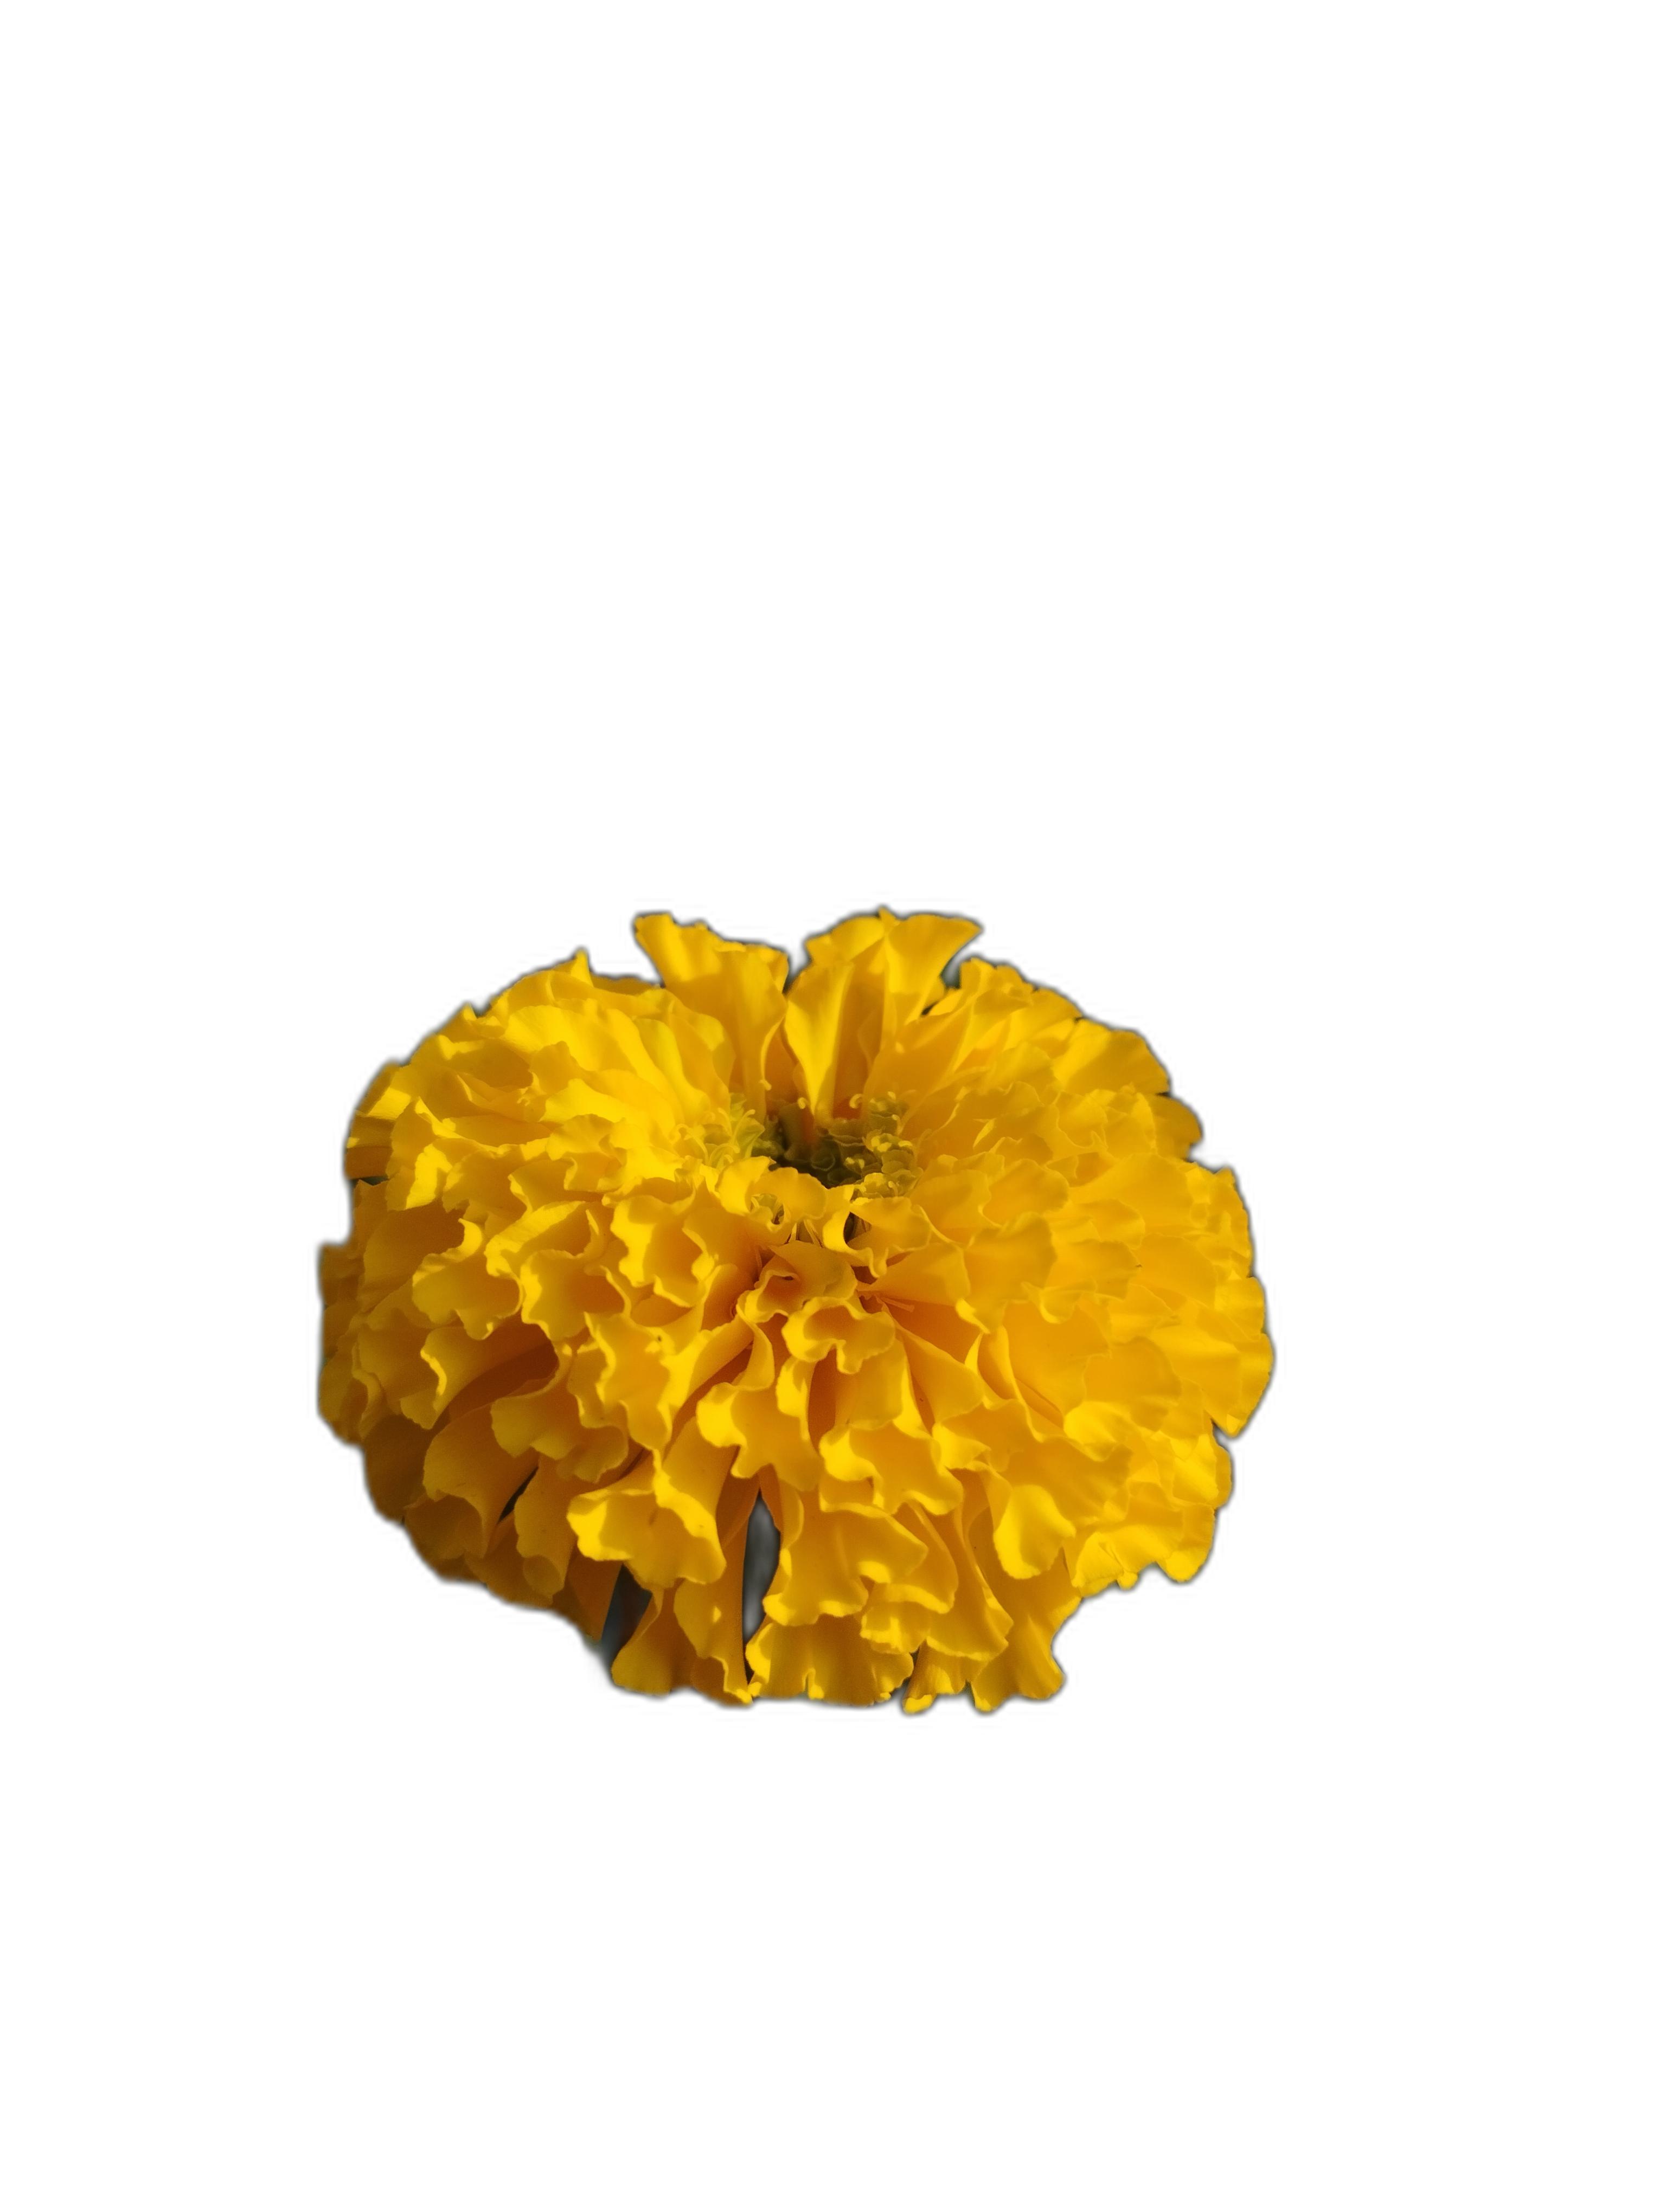
Label: Marigold